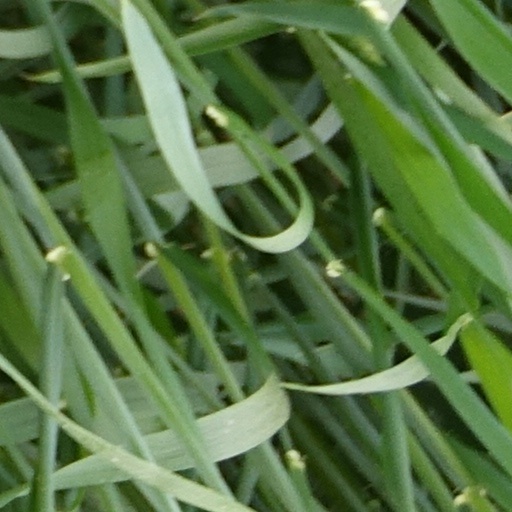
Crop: wheat